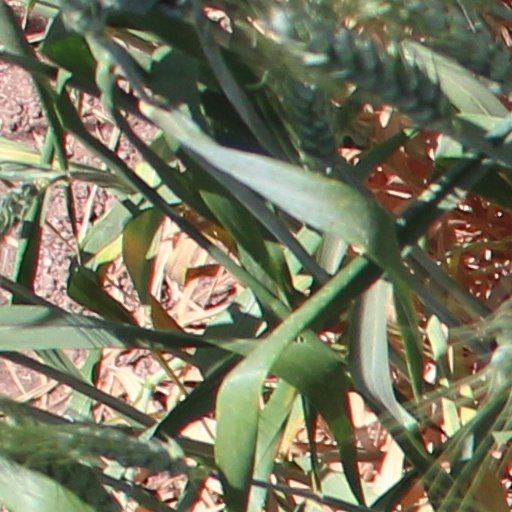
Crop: wheat